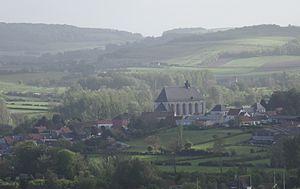
Reportage photographique réalisé le samedi 10 mai 2014 à l'arrivée de la quatrième étape de l'édition 2014 des Quatre jours de Dunkerque à Licques, Pas-de-Calais, Nord-Pas-de-Calais, France.